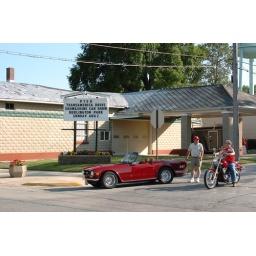
This sign was on the main street in Burlington on the way to Burlington Park